Fanny Churberg

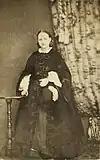
Young Churberg in the early 1860s

She started her artistic training in Helsinki in 1865 with private lessons from Alexandra Frosterus-Såltin, and Berndt Lindholm. Her studies continued in Düsseldorf, Germany, but she always returned to Finland to paint during the summer. She was also one of the first Finnish painters to study in Paris, France. Although Churberg remained to a large extent within the conventions of the Düsseldorf school of painting, she openly expressed her enthusiasm for the countryside and its dramatic situations, relying above all on colour and a fast brush technique to do so. The charged quality of her work differed sharply from that of her contemporaries, as did her subjects, for example the tense atmosphere before a thunderstorm in the open country or the deep, swampy heart of the forest. Churberg founded the Friends of Finnish Handicrafts in 1879. She urged Finnish women to join the Friends' effort to revive textile practice in Finland.